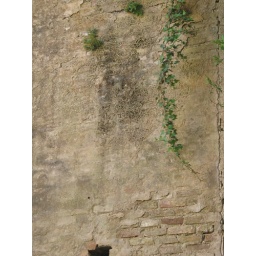
texture on a wall in the courtyard of an abandoned building